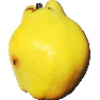
Label: quince